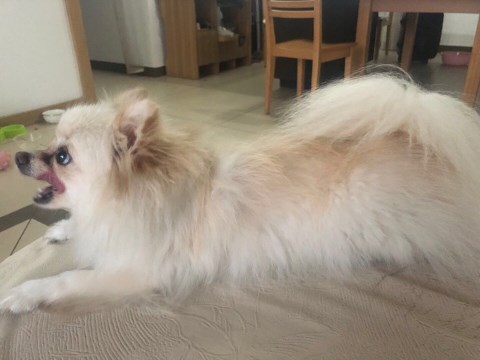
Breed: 1936-n000005-Pomeranian